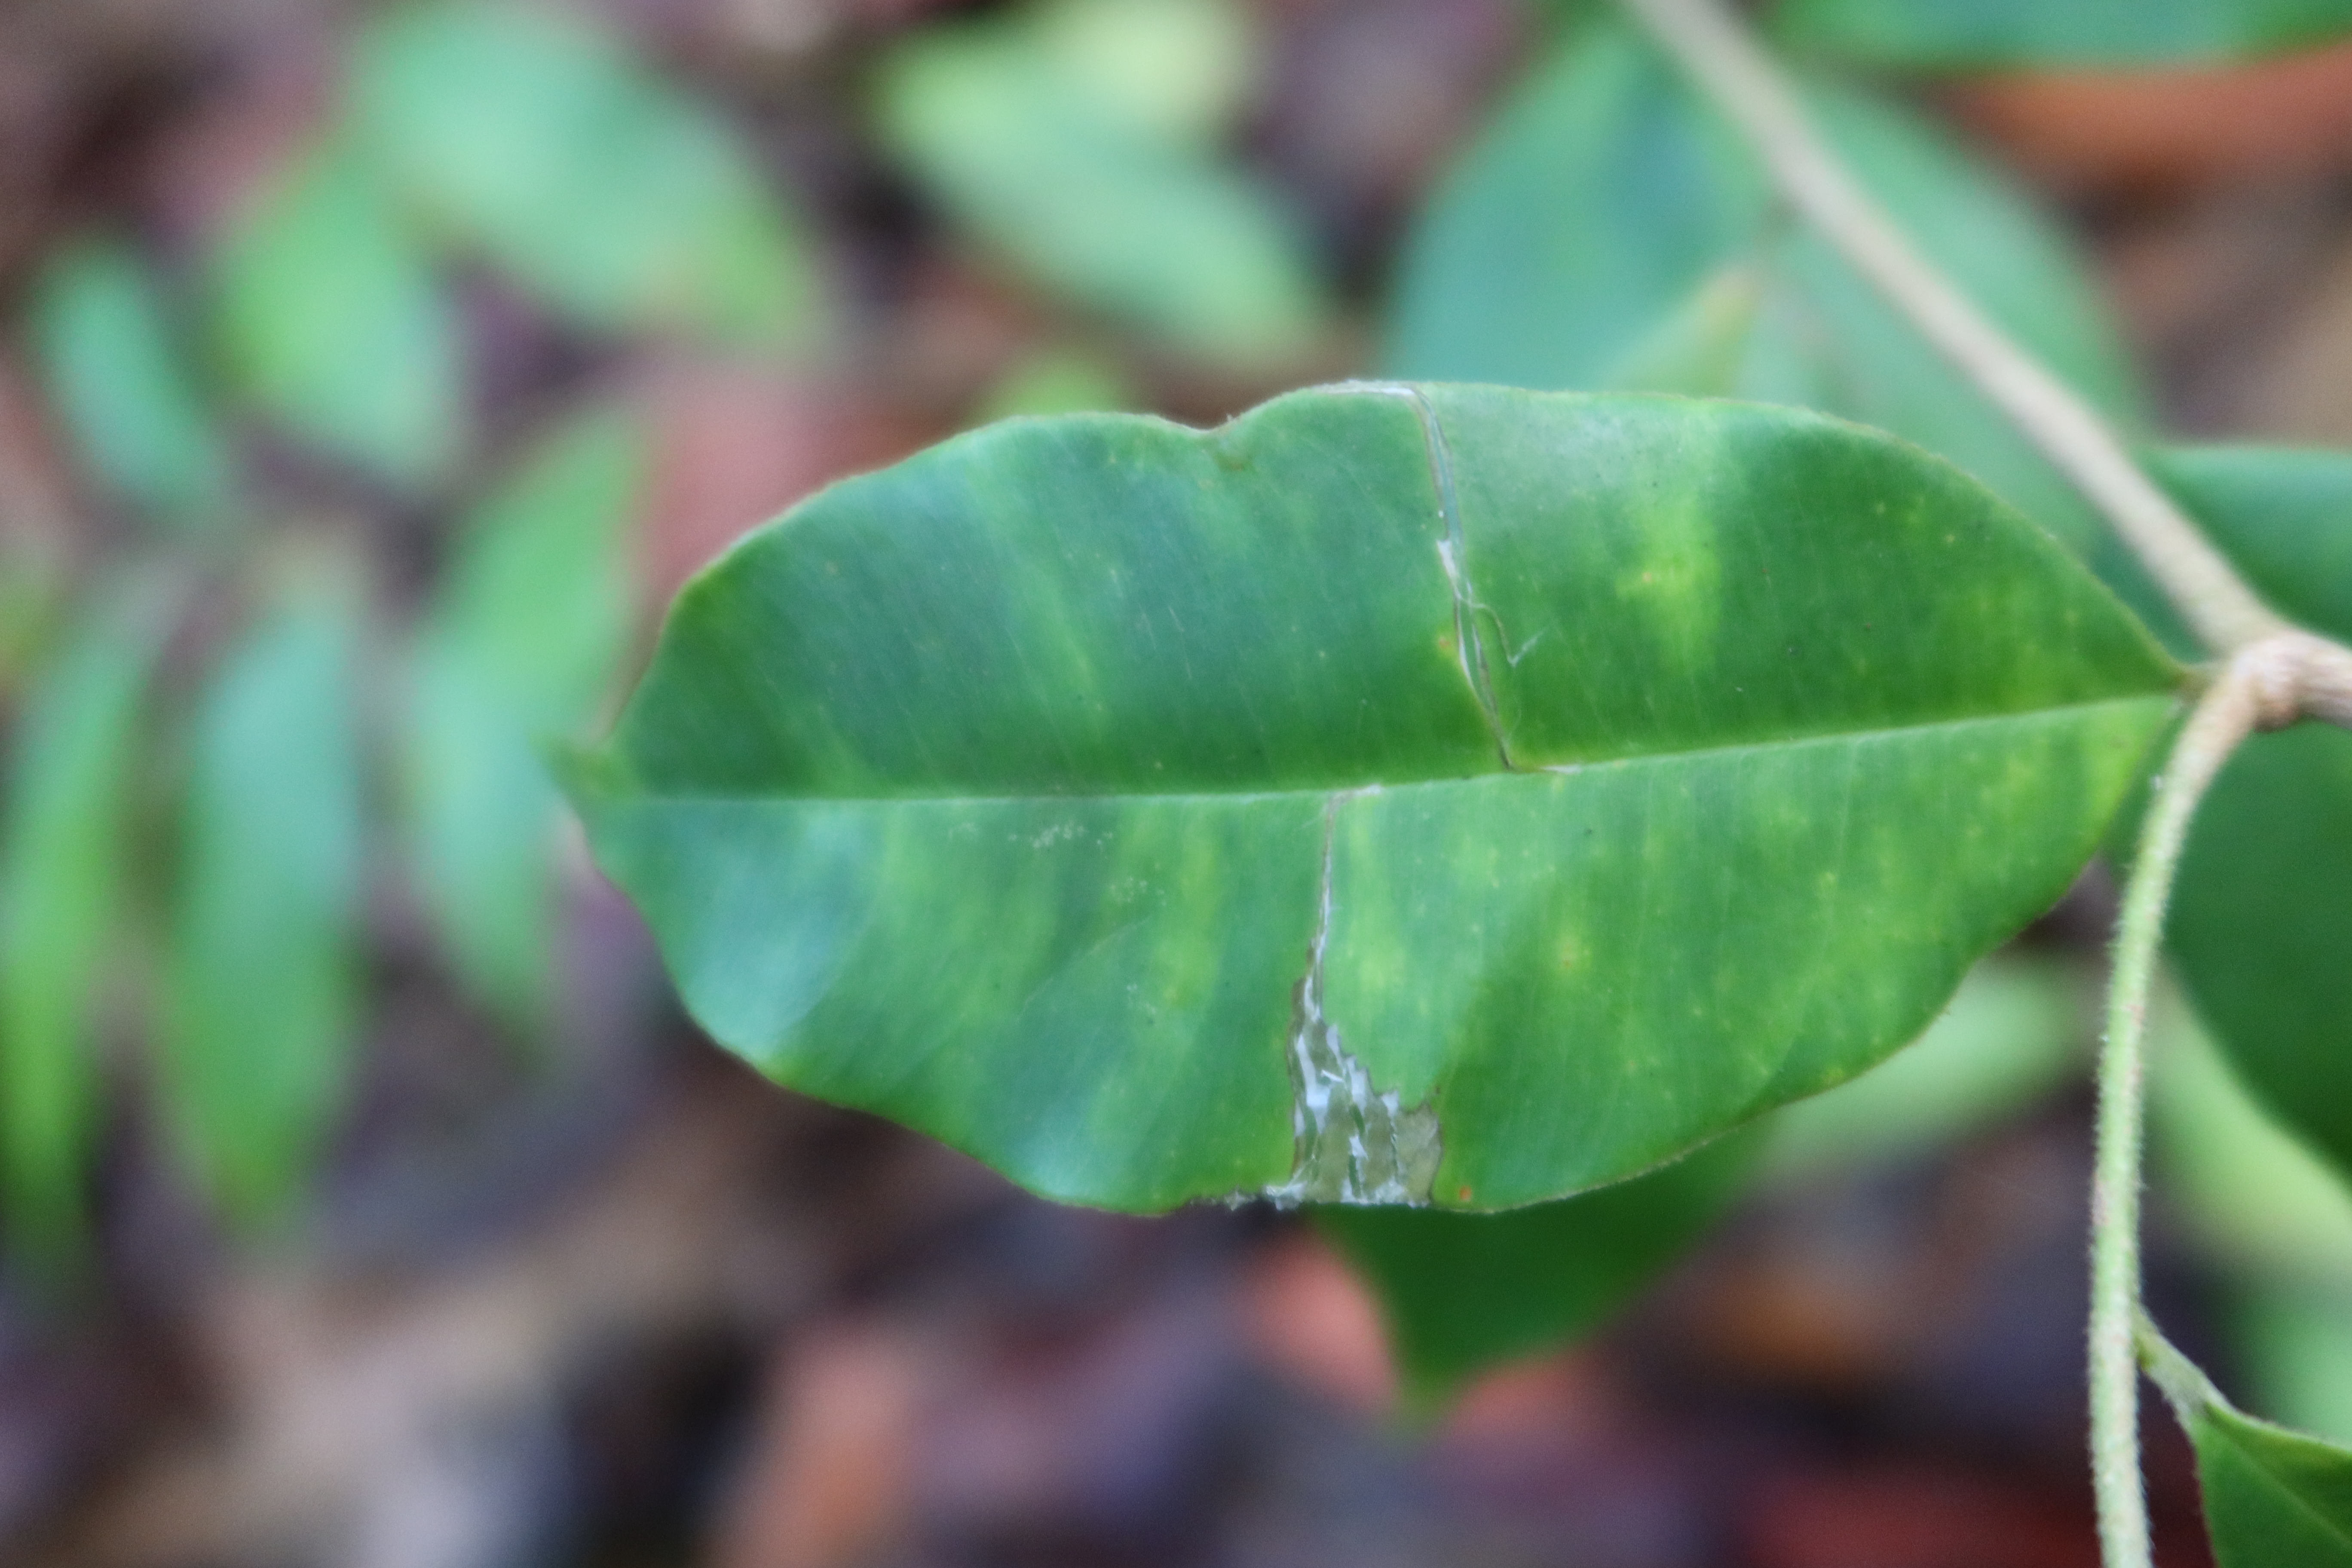
Label: Mosaic Viruses